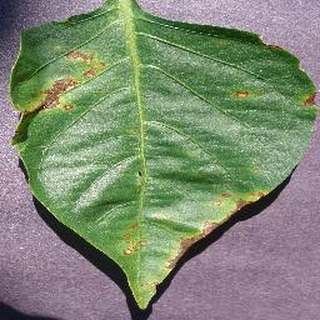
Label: bell_pepper_bacterial_spot